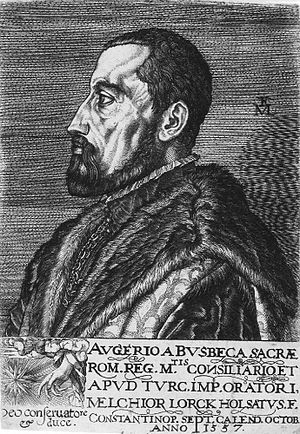
Melchior Lorck / Årene i Tyrkiet
Melchior Lorck, "Portræt af Ogier Ghislain de Busbecq", 1557
Melchior Lorck anses for at være den første betydningsfulde grafiker i dansk kunsthistorie. Han var af dansk-tysk oprindelse, født i Slesvig som søn af den flensborgske rådmand Thomas Lorck og hans kone Anna. Lorck fremstillede en meget grundig visuel optegnelse af livet og traditionerne i Tyrkiet i 1500-tallet, som stadig er en unik kilde til viden og forskning. Han er den første danske kunstner, om hvem en væsentlig biografi kan skrives, og som med sikkerhed kan tilskrives mange kunstværker.